Mario Teaches Typing

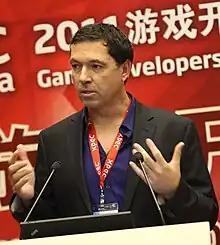
Interplay Productions' Brian Fargo (shown in 2011) conceived the game and approached Nintendo about licensing Mario.

"Mario Teaches Typing" lets the player enter a name, select either Mario, Luigi, or Princess Peach as the player character, and set their target words per minute (WPM) rate. In the base mode, the player must type out a given text without additional decor. There are three difficulty levels of typing challenges based on "Super Mario World": the chosen character continuously runs to the right until encountering an obstacle or enemy adorned with a letter (level 1), word (level 2), or sentence (level 3). Entering this string correctly allows the character to proceed. At the end of either mode, the game presents the player with statistics, including the reached WPM and error rate. Localized versions exist, such as a German release that supports QWERTZ keyboards and umlauts.